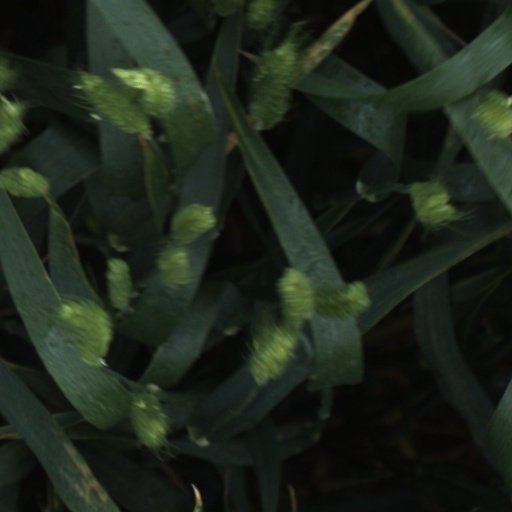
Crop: wheat